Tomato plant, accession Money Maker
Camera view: vertical (180 deg); turntable rotation: 120 degrees
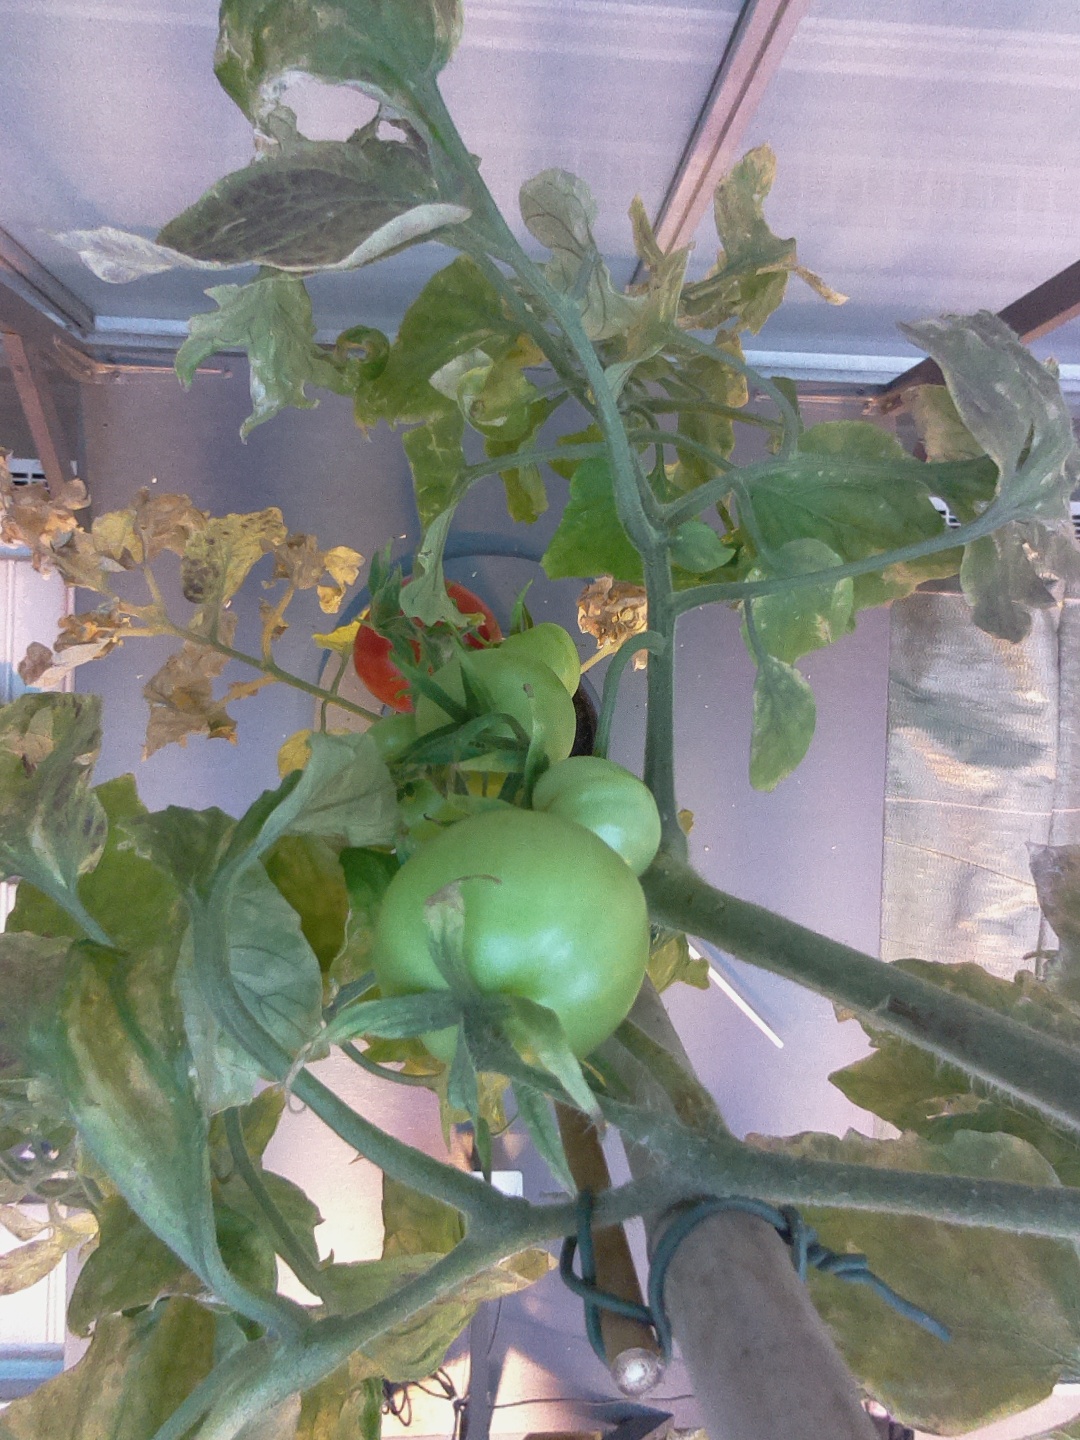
BBCH growth stage 81: 10%-20% of fruits show typical fully ripe color